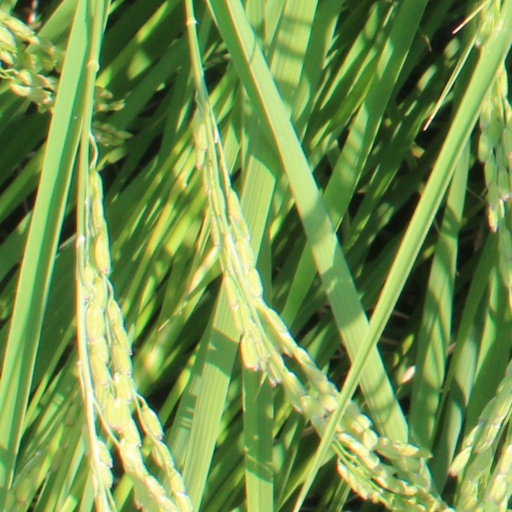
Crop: rice